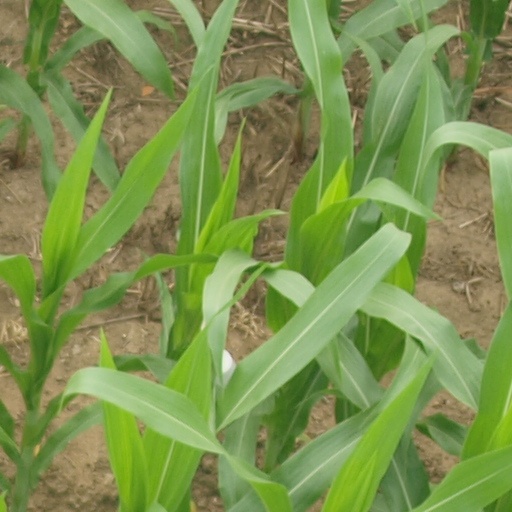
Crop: maize; corn